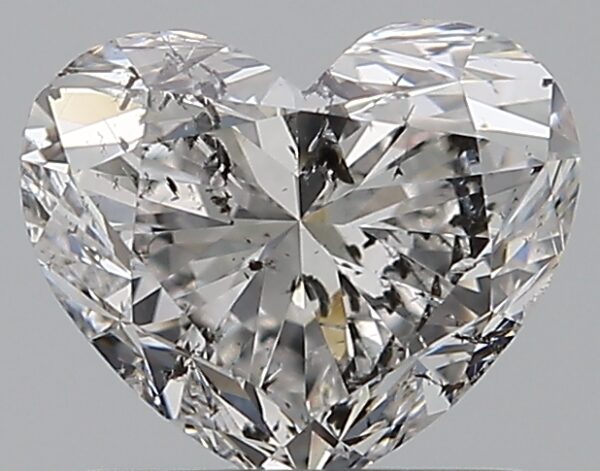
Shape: heart
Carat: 1.01
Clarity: SI2
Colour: D
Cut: VG
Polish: VG
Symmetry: VG
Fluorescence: M
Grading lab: HRD
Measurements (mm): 6.77 x 5.63 x 4.15